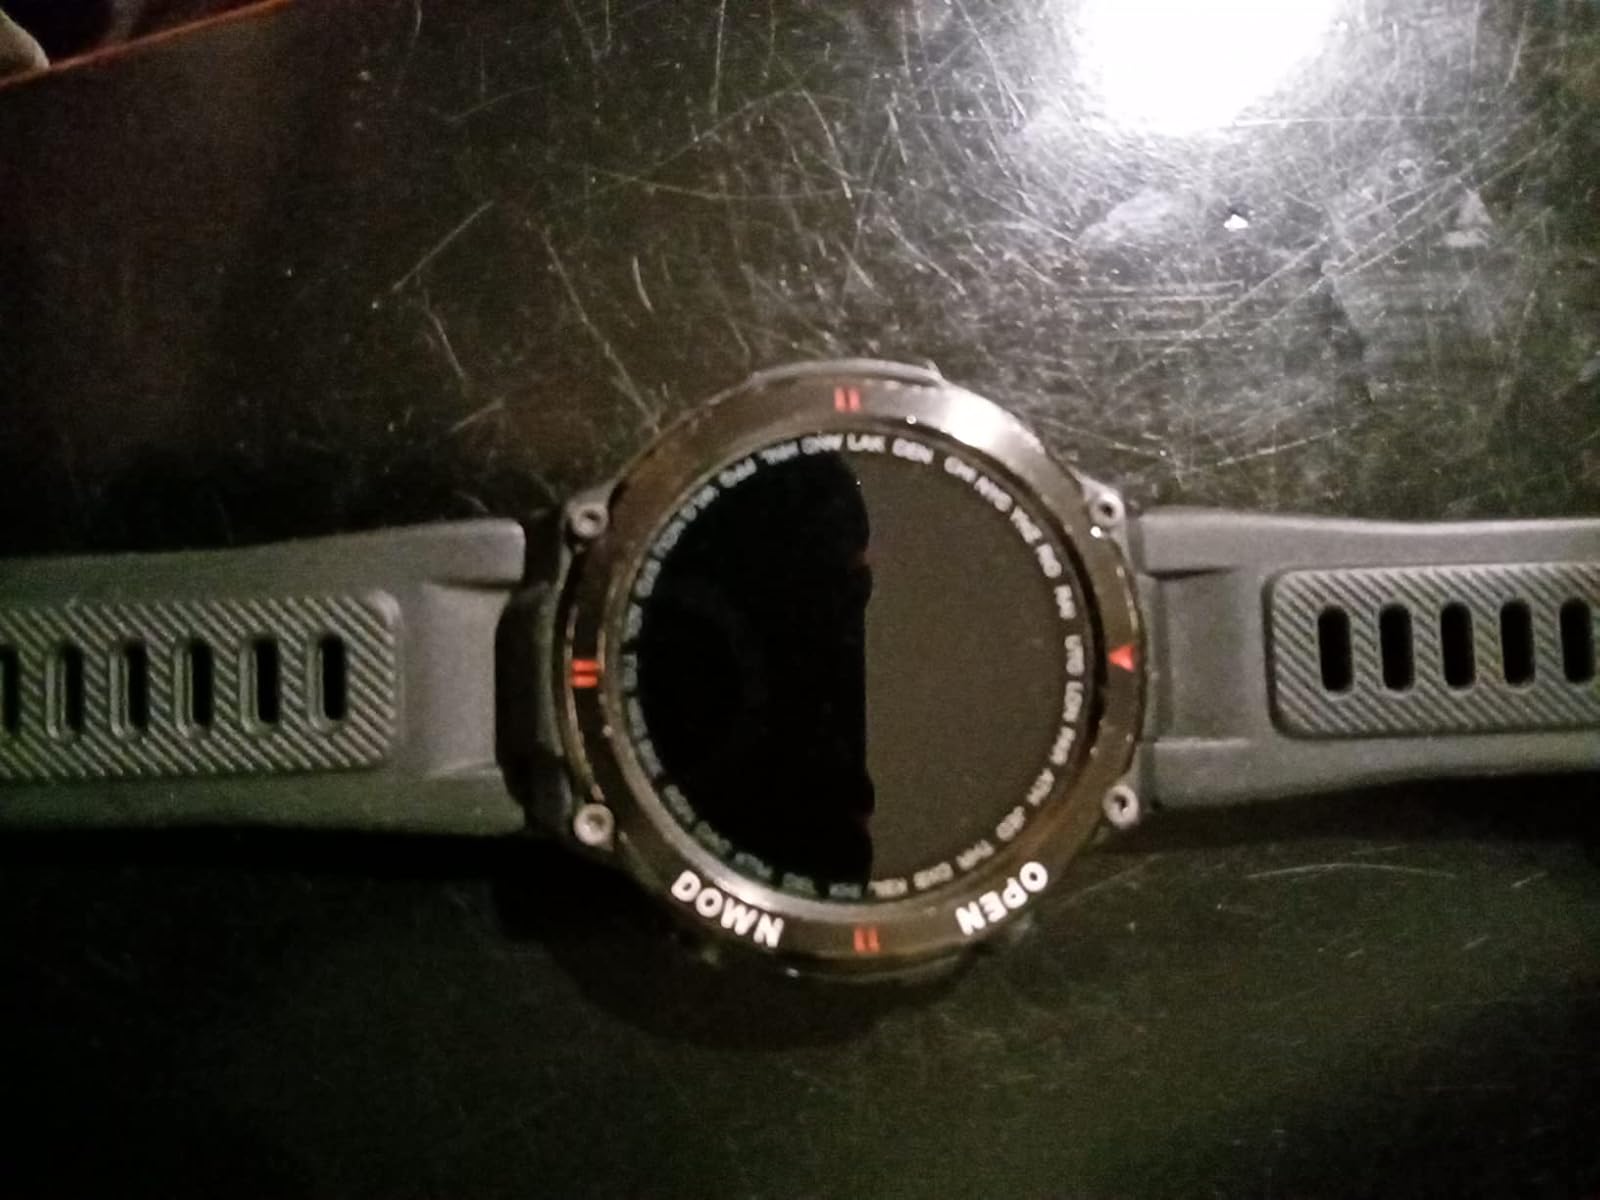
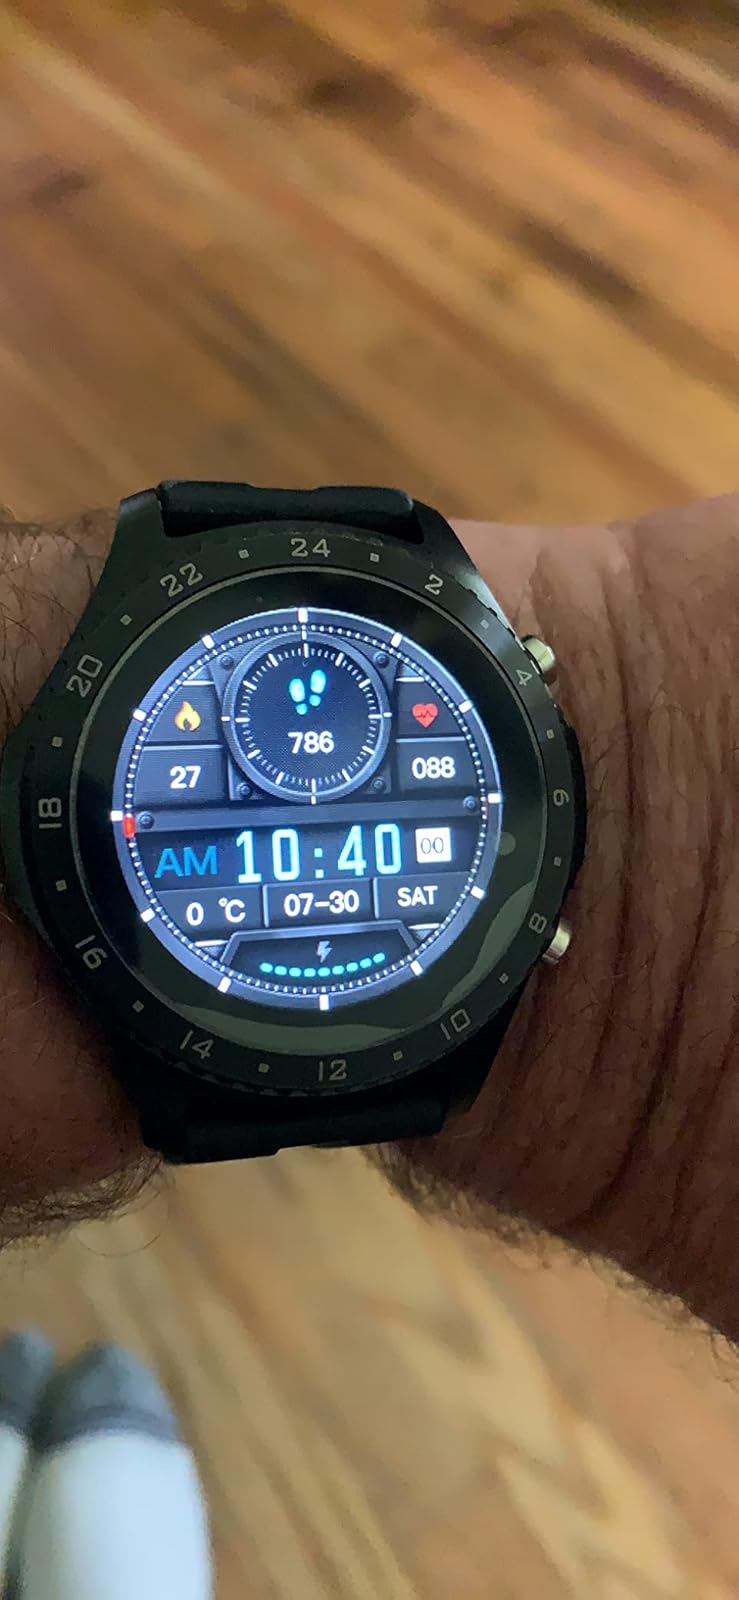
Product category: smartwatch
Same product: no